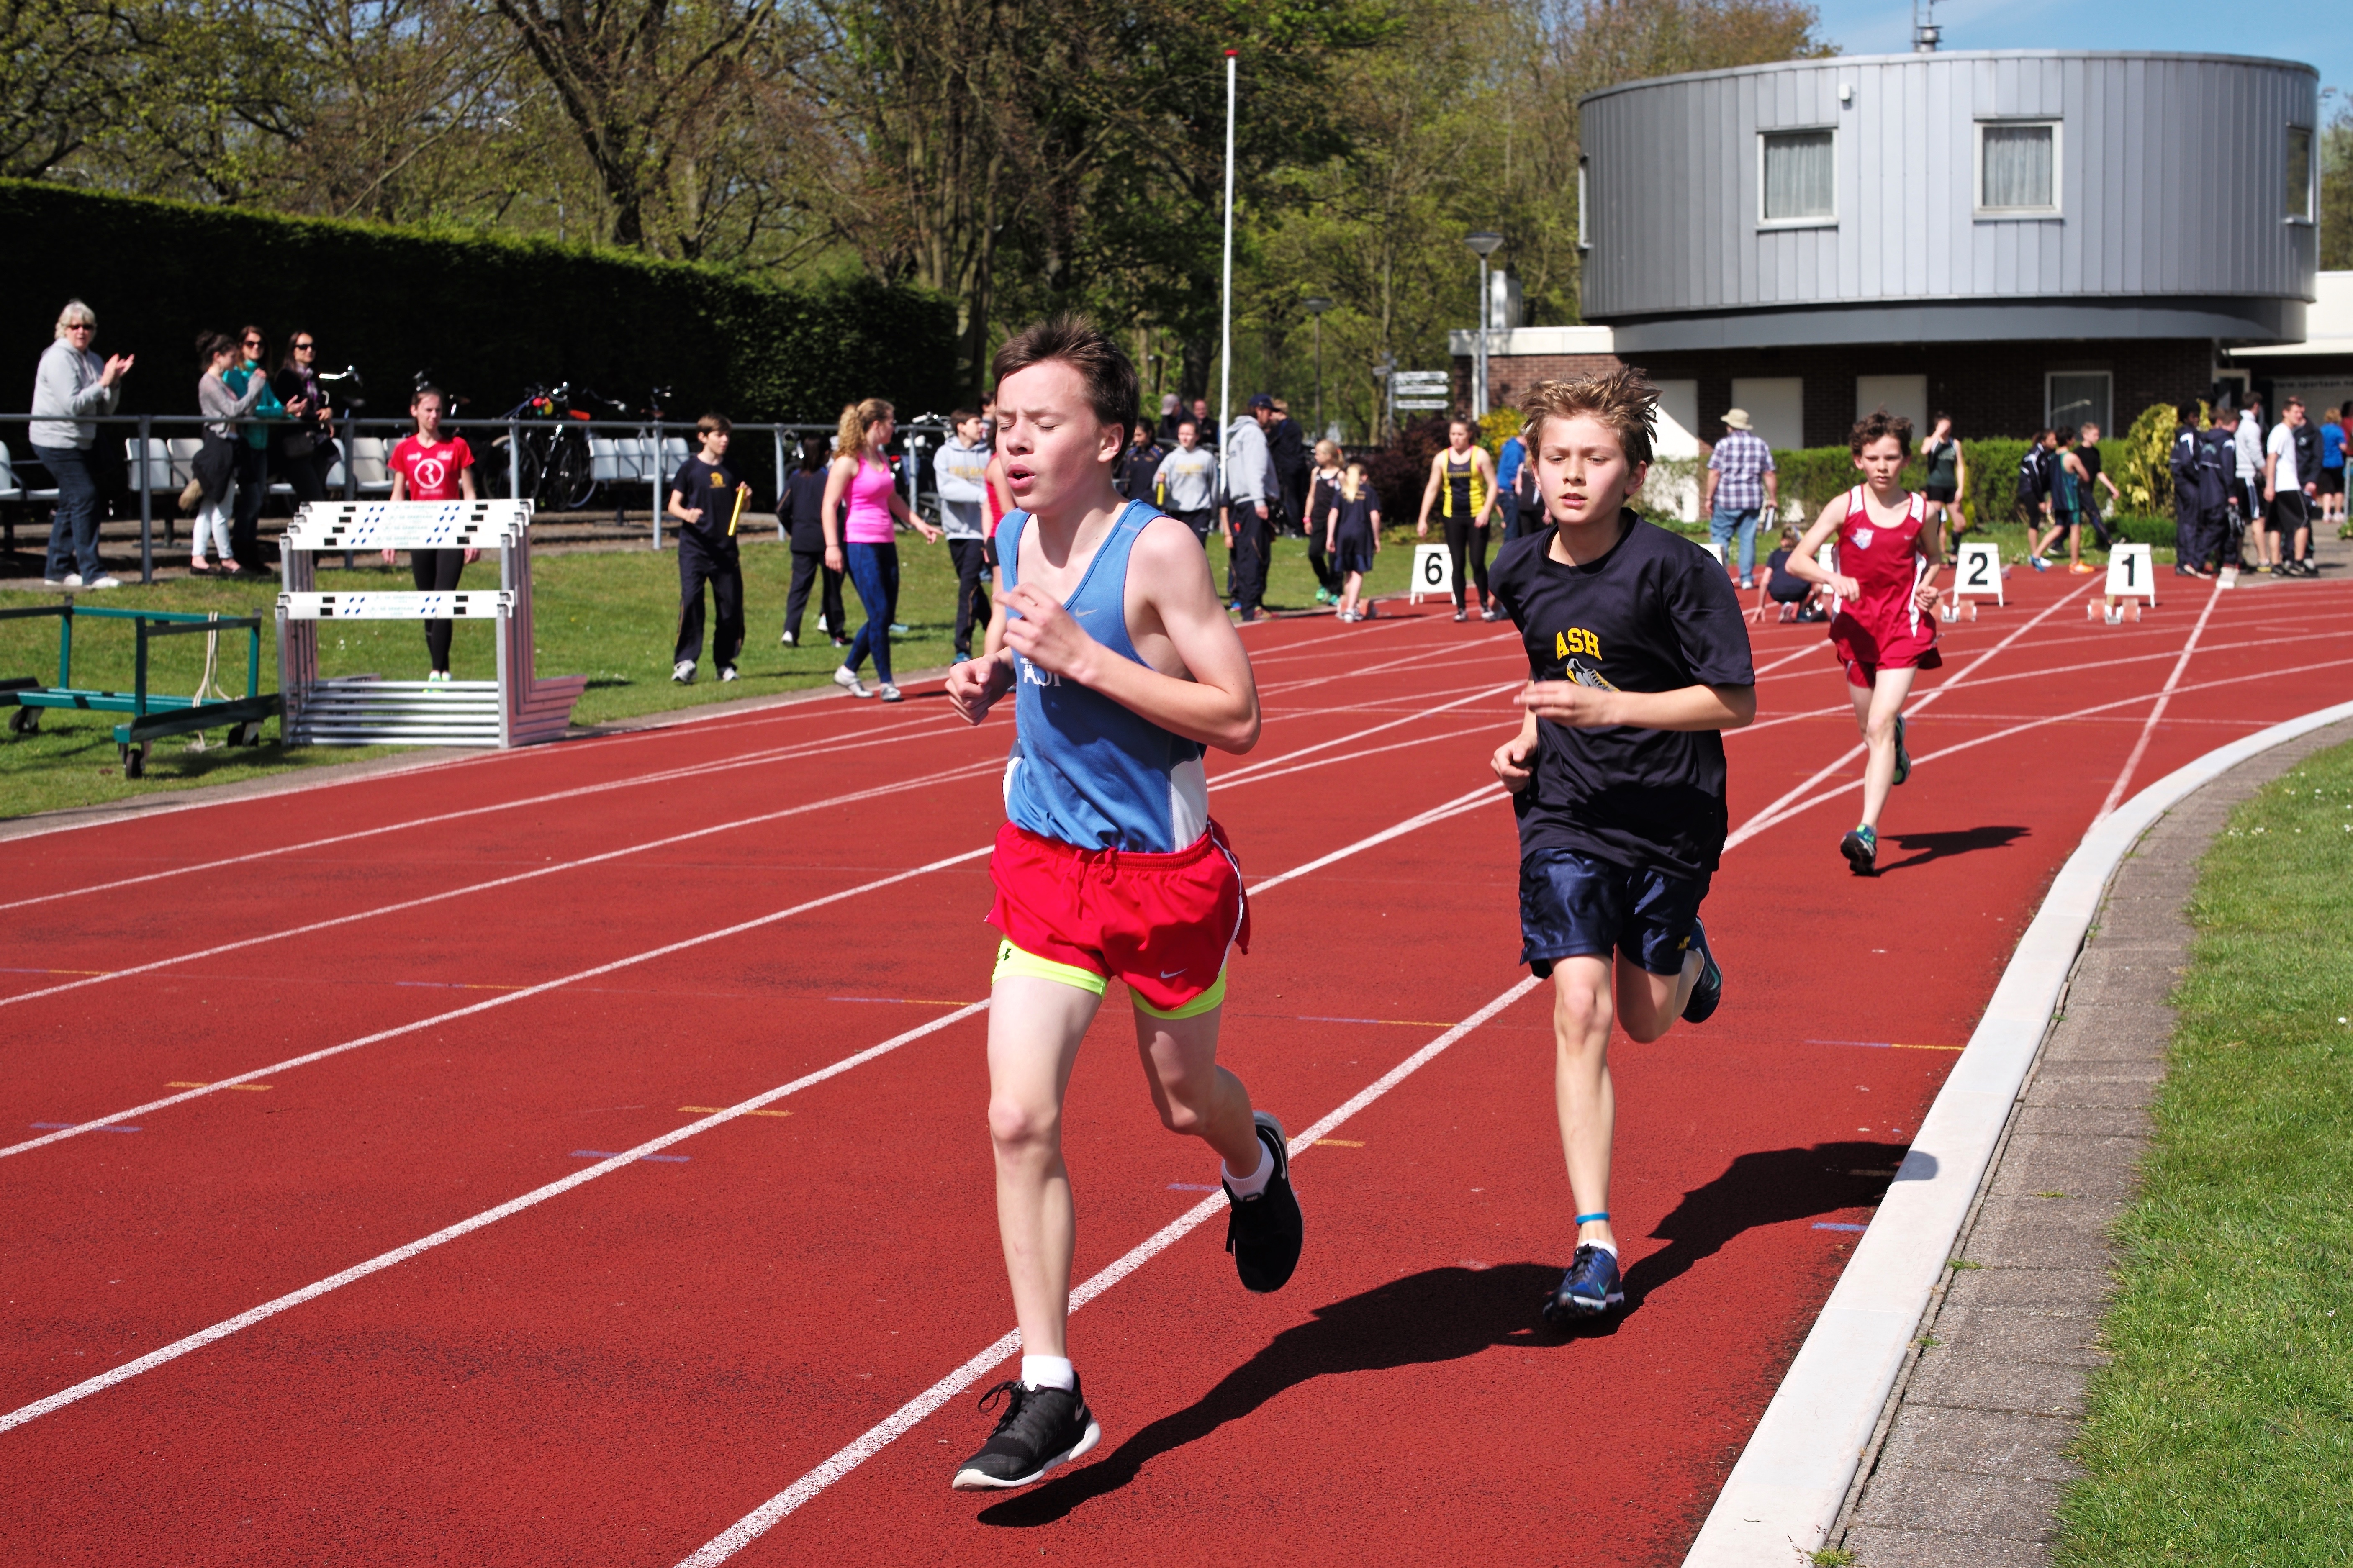
track, running, run, runner, ash, race, competition, holland, hague, netherlands, international, girls, m, american, sports, boys, 50, school, runners, endurance, junior, leica, 240, summilux, varsity, athletics, meet, sprint, physical exercise, human action, endurance sports, duathlon, track and field athletics, middle distance running, 800 metres, 4 100 metres relay